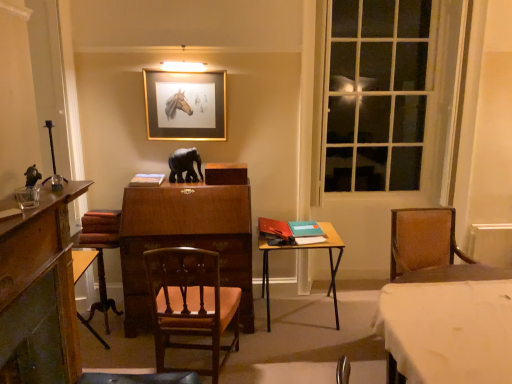
Question: There is one table behind the wooden chair at center. Please locate it and provide its 2D coordinates.
Answer: [(0.588, 0.651)]